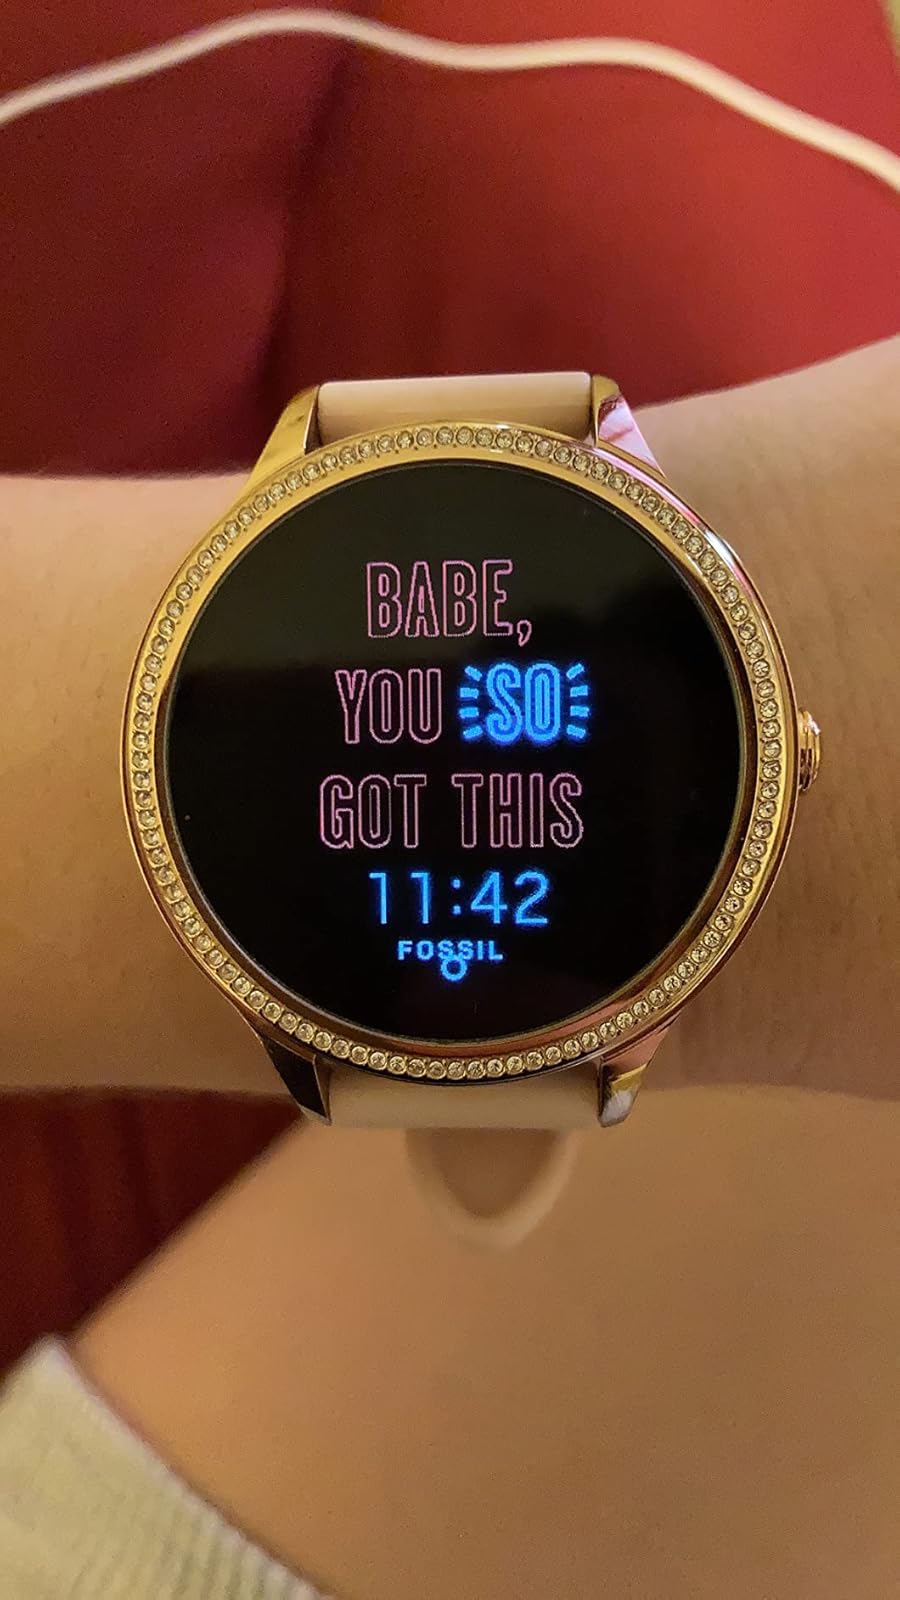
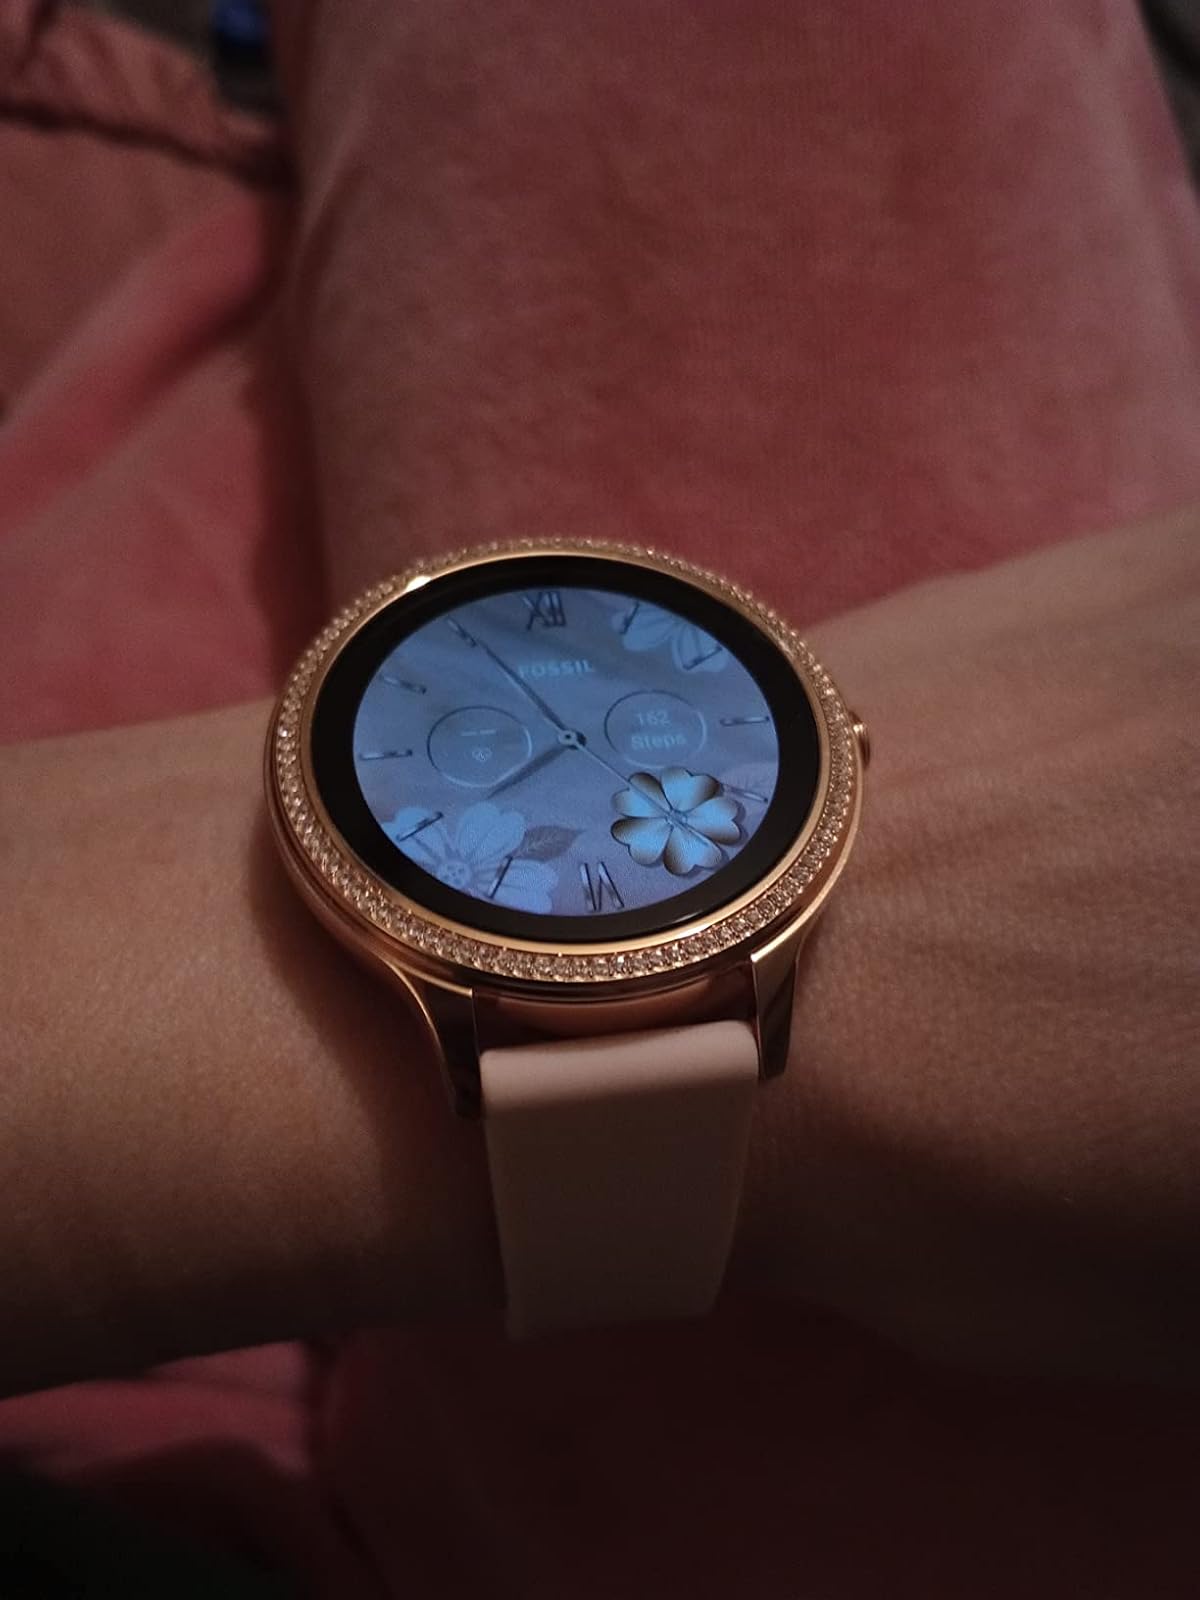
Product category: smartwatch
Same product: yes